Lawrence Grant

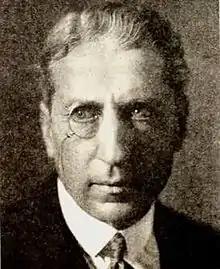
Grant in 1918

Percy Reginald Lawrence-Grant (30 October 1870 – 19 February 1952) was an English actor known for supporting roles in films such as "The Living Ghost", "I'll Tell the World", "Shanghai Express", "The Mask of Fu Manchu" and "Son of Frankenstein". He was host of the 4th Academy Awards ceremonies in 1931.